Stert and Westbury Railway

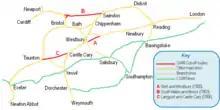
GWR short cuts to the West"Stert and Westbury marked "A""

The Great Western Railway (GWR) had opened its main line between London Paddington and in 1841. It was extended westwards through and trains were running through to by 1867. Another route left the main line at Thingley Junction, west of , ran south to in 1848 and was extended to Weymouth in 1857. Both these lines carried trains connecting with ships – from the Channel Islands at Weymouth, and from America at Plymouth – but the GWR was sometimes referred to as the 'Great Way Round' as its routes to these places were longer than the rival London and South Western Railway.